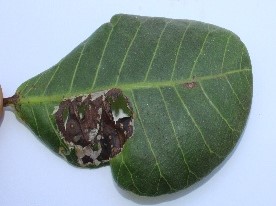
Crop: Cashew
Condition: leaf miner